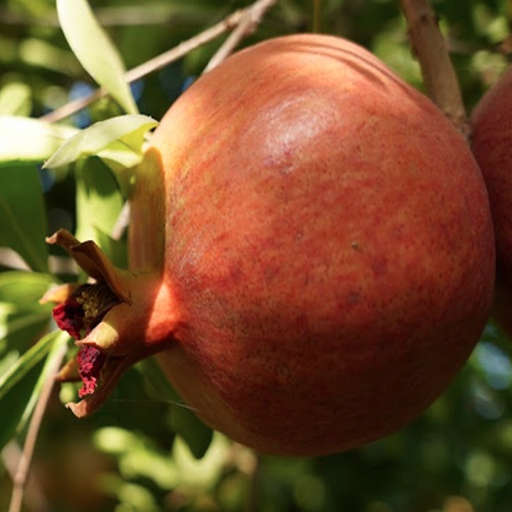
Label: Healthy